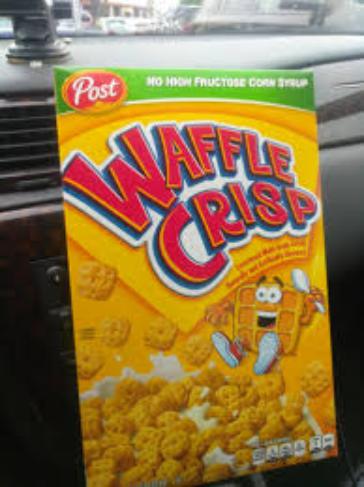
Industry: Food